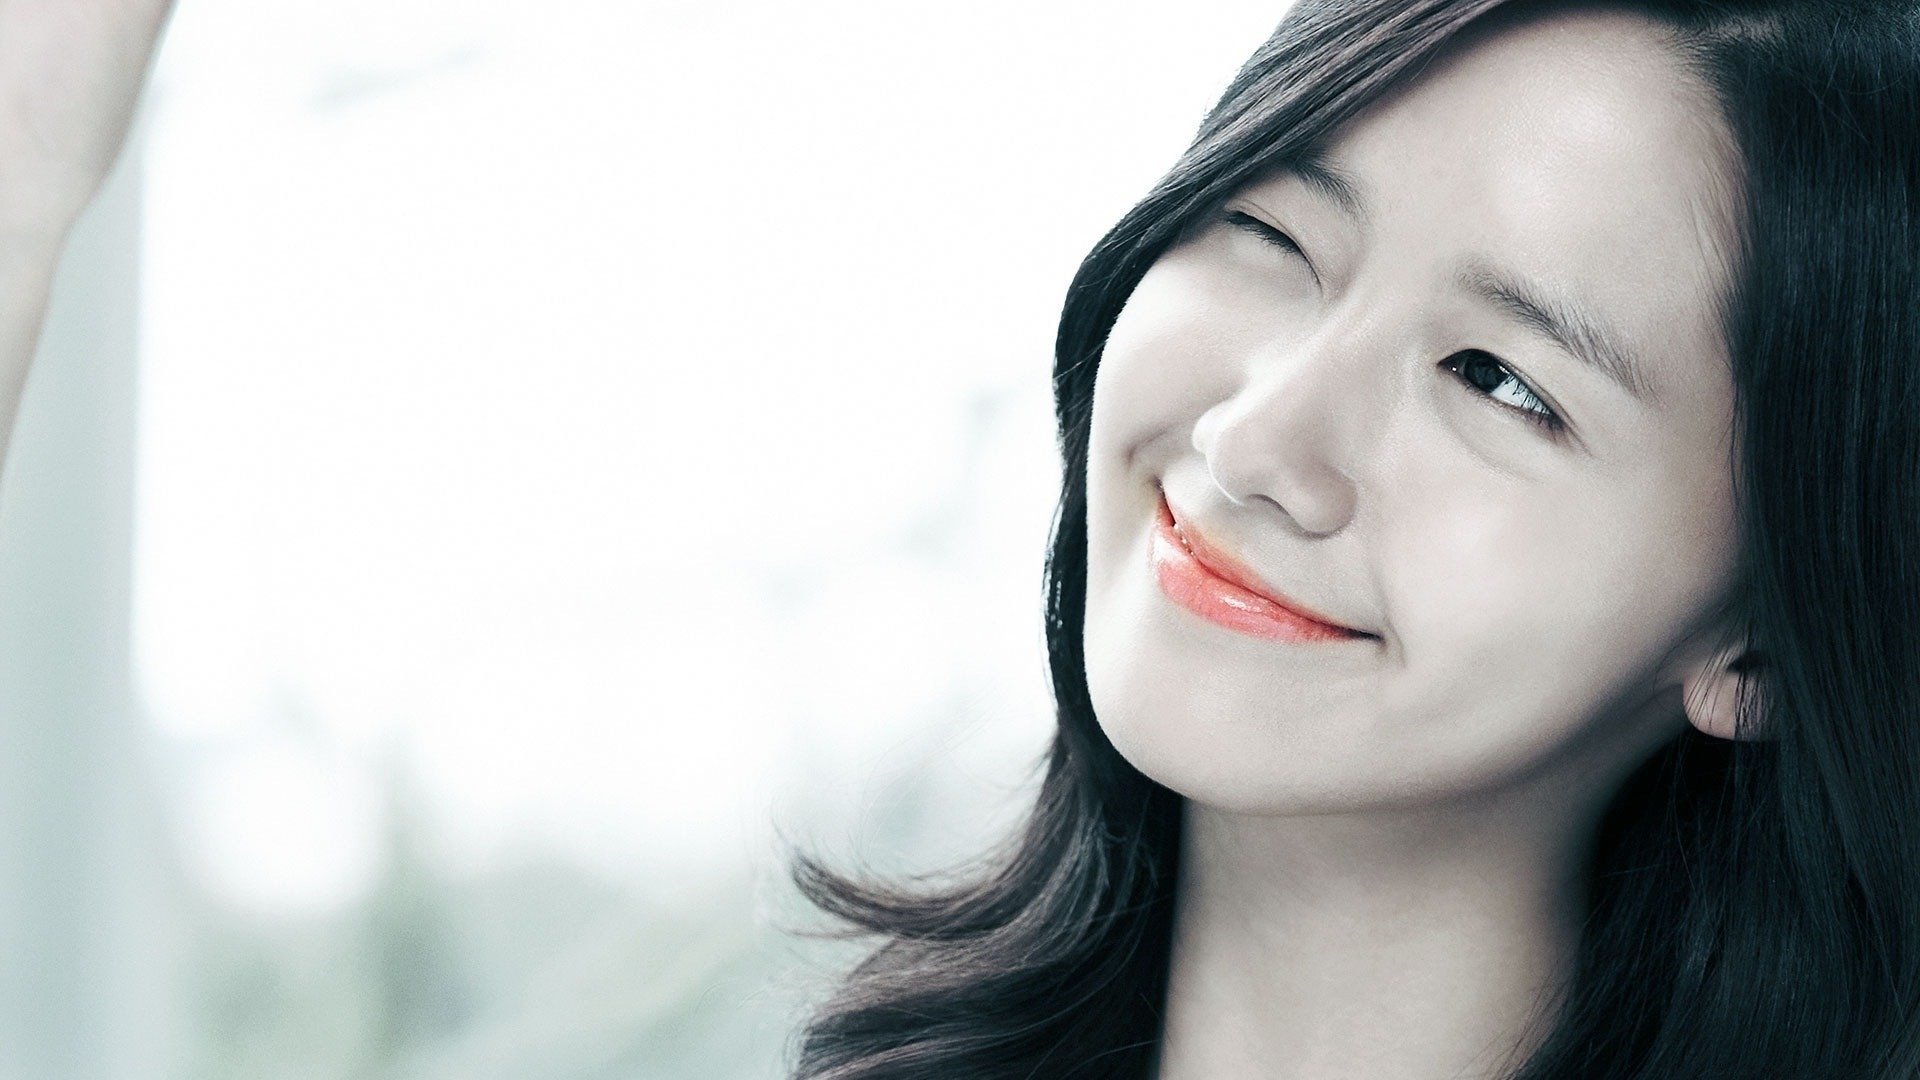
love, girl, wallpaper, face, model, mood, portrait, style, photographer, look, nose, cheek, skin, lip, lipstick, smile, eyebrow, eyelash, mouth, ear, flash photography, neck, jaw, happy, gesture, iris, eyewear, street fashion, layered hair, black hair, earrings, Step cutting, bangs, long hair, blond, monochrome photography, selfie, brown hair, fashion accessory, audio equipment, monochrome, jewellery, fun, body piercing, lip gloss, laugh, portrait photography, feathered hair, hair coloring, photo shoot, hair accessory